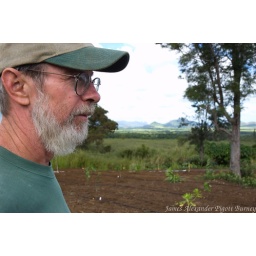
a man out standing in his field